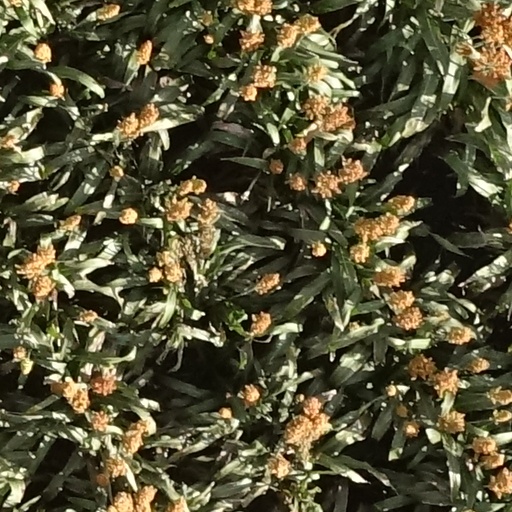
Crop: sorghum